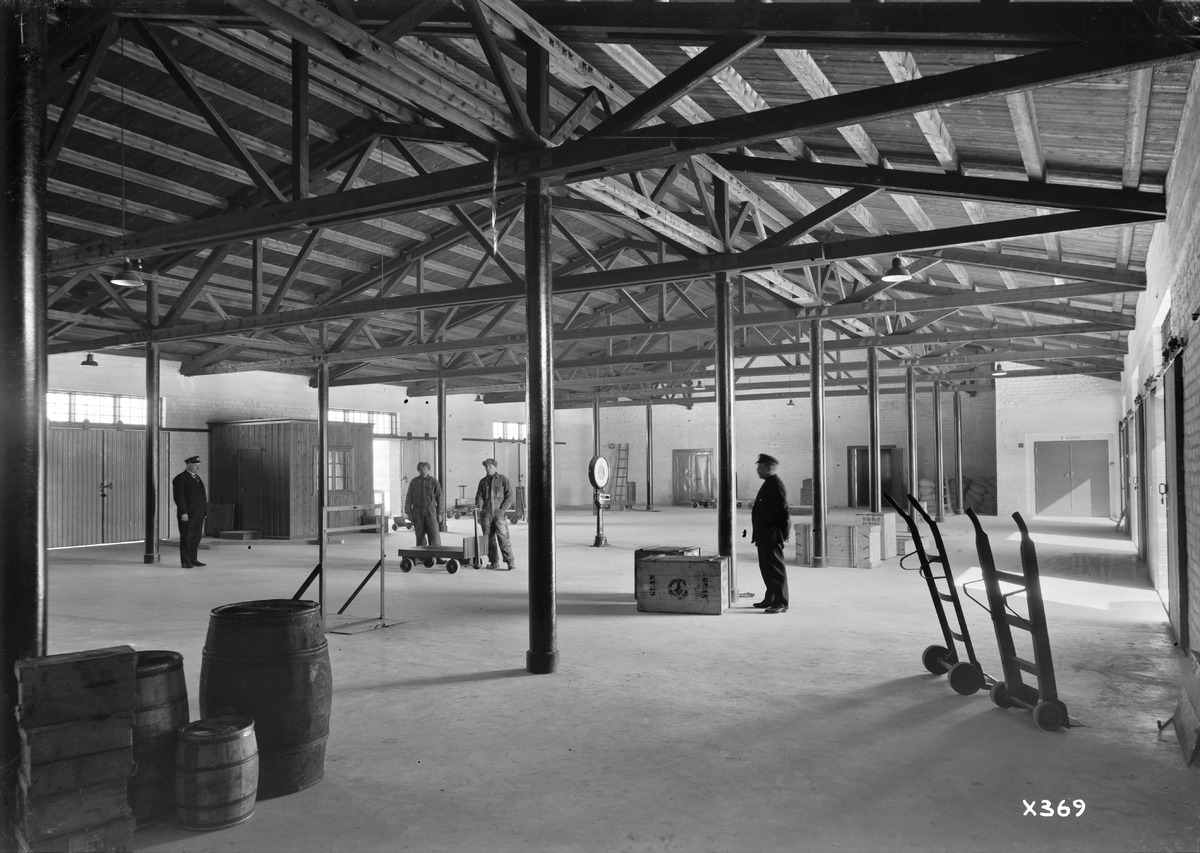
Oulun uuden tullitalon sisätiloja
The interior of Oulu's new customhouse
sisällön kuvaus: Oulun uuden tullitalon sisätiloja 7.4.1934. Tavaramakasiini. content description: The interior of Oulu's new customhouse on April 7, 1934. Storeroom.
Vuosi: 1934
Paikka: Suomi, Oulu, Suomi, Pohjois-Pohjanmaa, Oulu
Aiheet: makasiinit; tavaramakasiinit; tullitalot; sisäkuva; rakennukset; tullilaitos; tullit; varastot; buildings; customs; customhouses; warehouses; storerooms